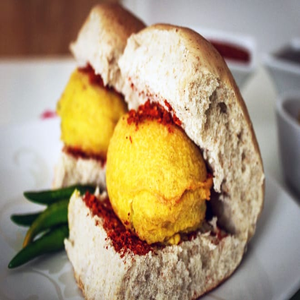
Dish: vadapav